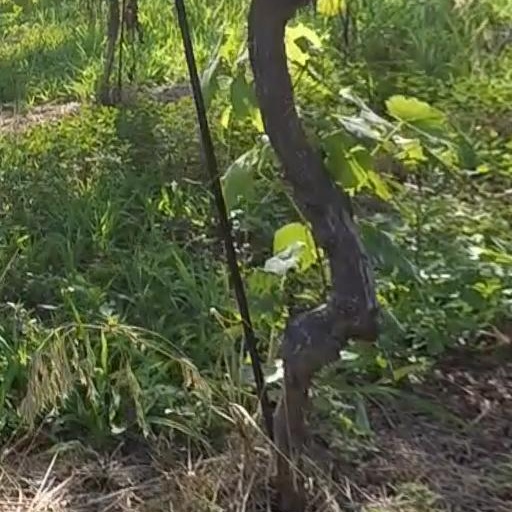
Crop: grape